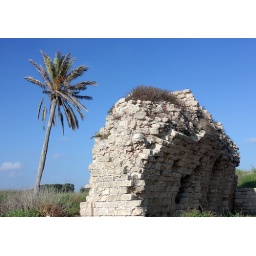
Palm tree and the remains of an ancient wall in Caesarea, Israel